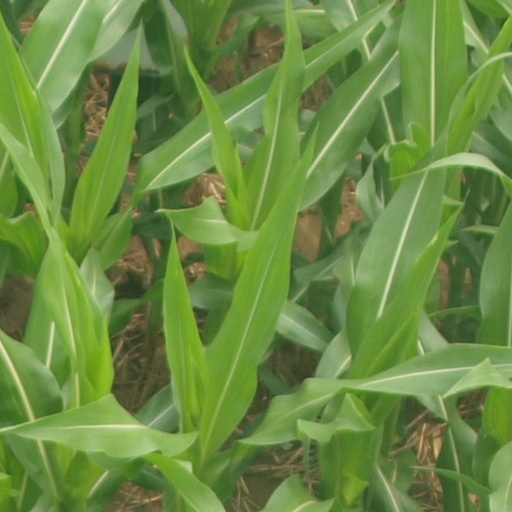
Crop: maize; corn